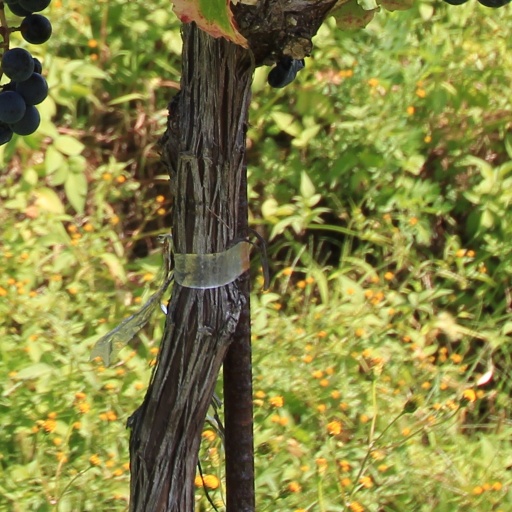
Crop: grape